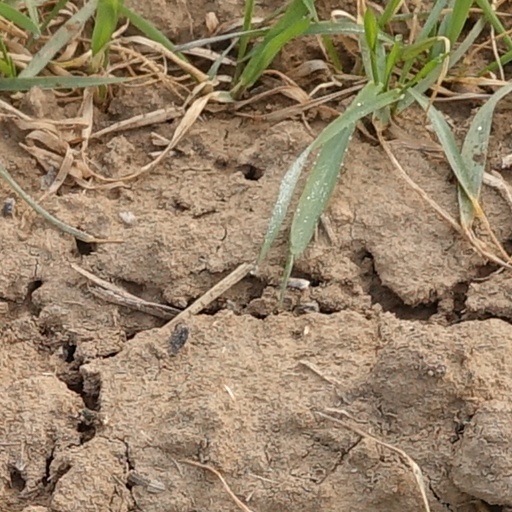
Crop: wheat